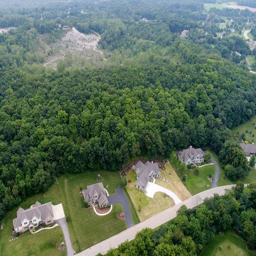
homes are near the property .